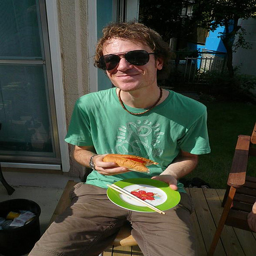
A man sitting on a chair holding a slice of pizza.
A man with chopsticks on his plate eating a hotdog.
A man wearing sunglasses and a green shirt eating a sandwich outside.
a man that is sitting down eating some food
A man is eating food while sitting outside